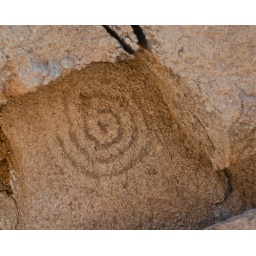
with flying bird in the center